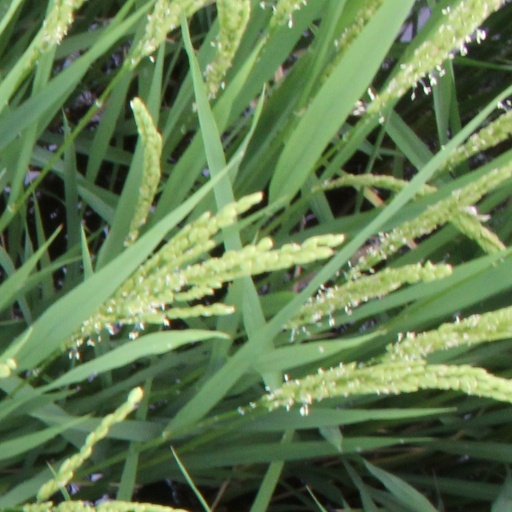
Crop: rice